Doha

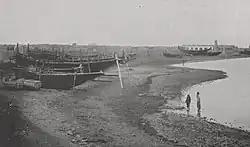
The city's coastline in 1904 largely highlights the local community which was based on fishing and pearl diving.

In December 1871, the Ottomans established a presence in the country with 100 of their troops occupying the Musallam fort in Doha. This was accepted by Mohammad bin Thani's son, Jassim Al Thani, who wished to protect Doha from Saudi incursions. The Ottoman commander, Major Ömer Bey, compiled a report on Al Bidda in January 1872, stating that it was an "administrative centre" with around 1,000 houses and 4,000 inhabitants.